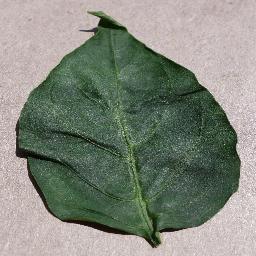
Label: Pepper,_bell___healthy